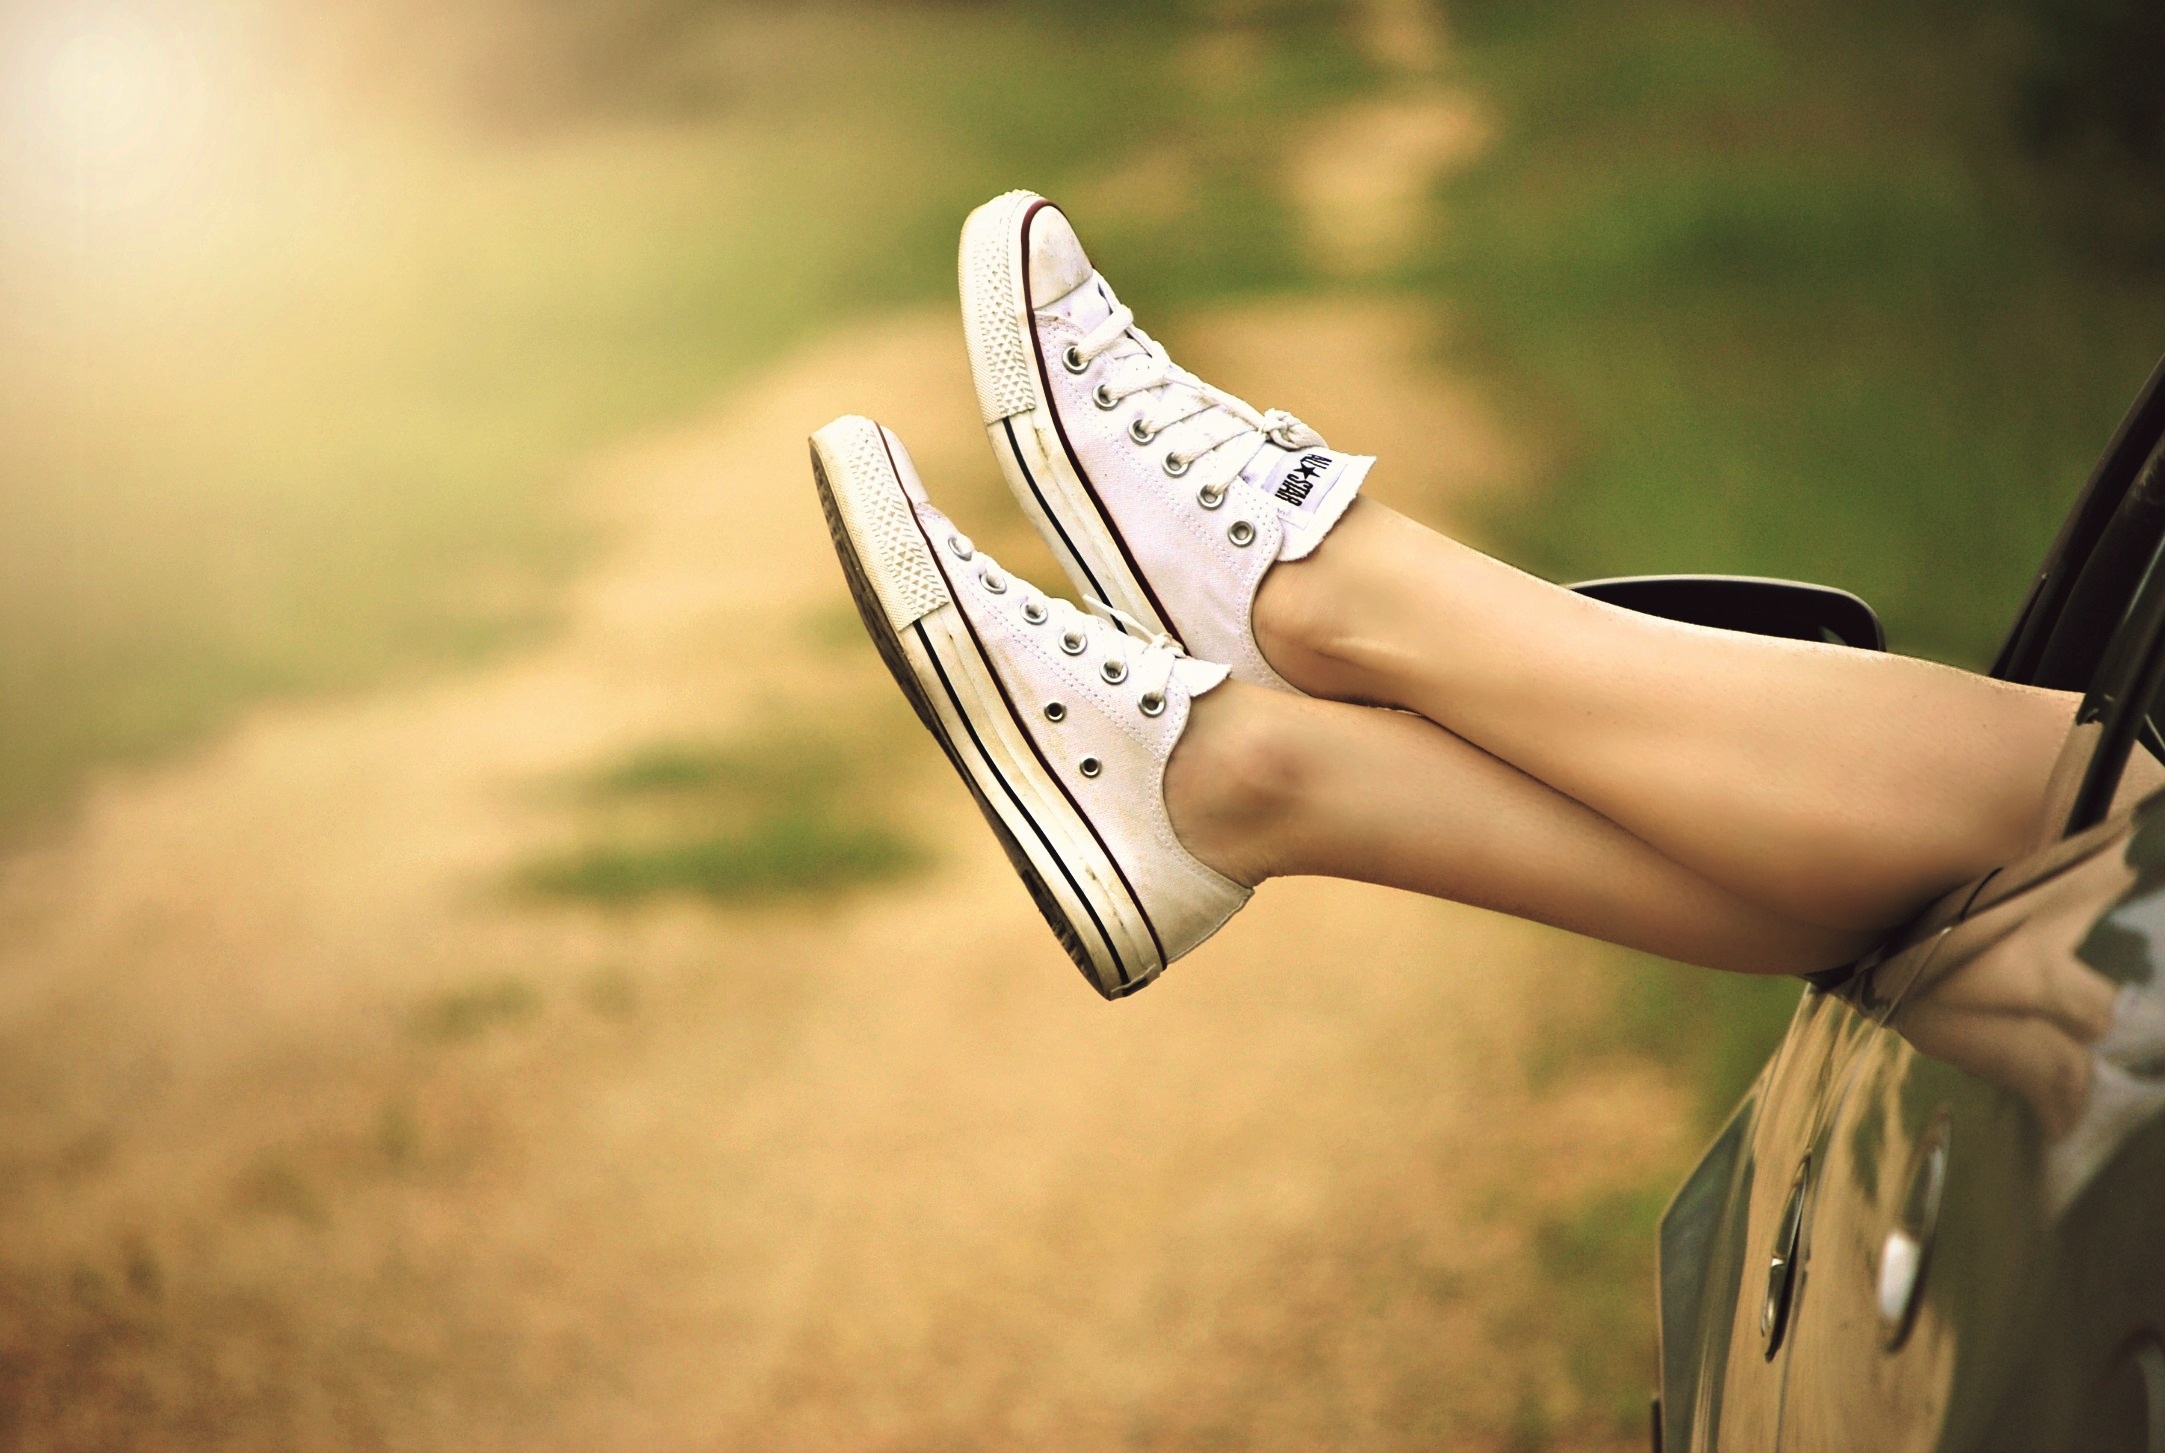
hand, outdoor, wing, girl, woman, car, photography, feet, summer, dirt road, female, carefree, finger, relax, roadtrip, lifestyle, close up, shoes, happy, legs, sneakers, converse, photograph, chucks, surfing equipment and supplies